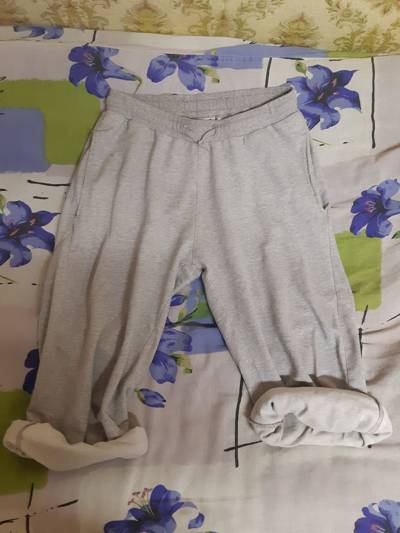
Waste category: clothes